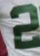
Number: 2